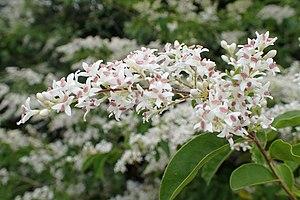
Ligustrum sinense, le troène de Chine, est une espèce de plantes dicotylédones de la famille des Oleaceae, originaire d'Asie. L'espèce a été largement introduite dans la plupart des continents, particulièrement en Amérique du Nord où elle devenue une espèce envahissante.